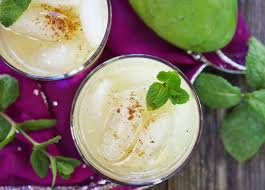
Label: Mango